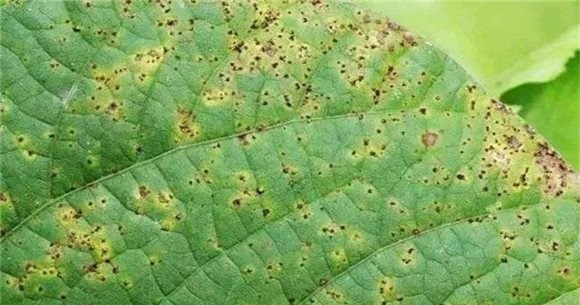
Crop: unknown
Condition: bean_bean_rust